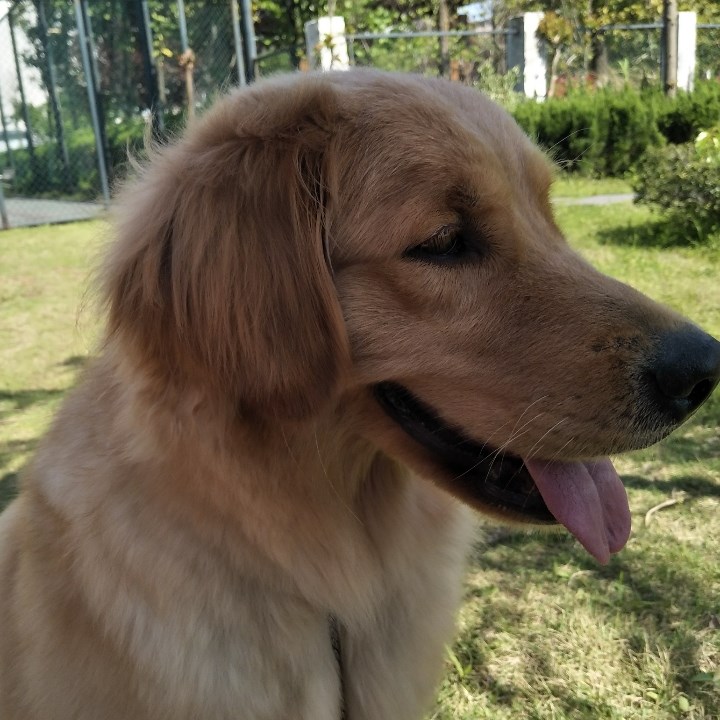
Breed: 5355-n000126-golden_retriever